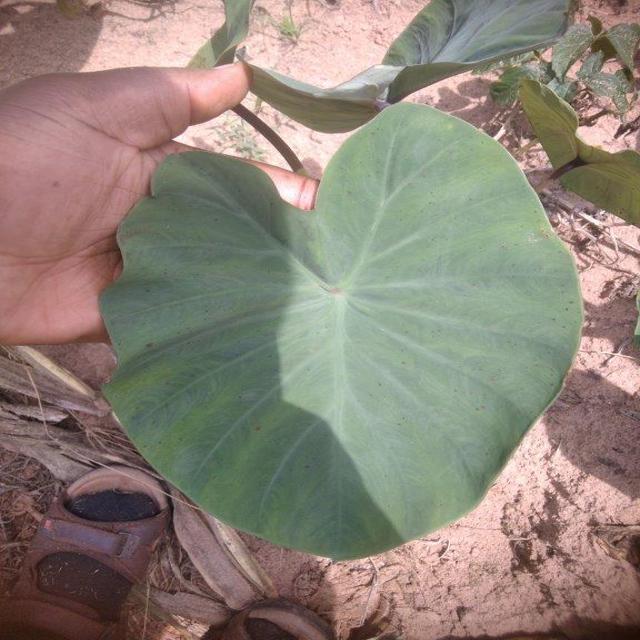
Label: Healthy